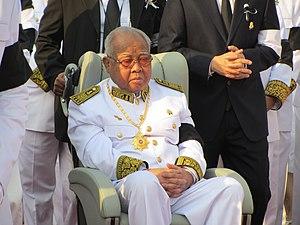
Le Parti du peuple cambodgien parfois appelé parti populaire cambodgien, est la formation politique actuellement au pouvoir au Cambodge.
Chea Sim est un homme politique cambodgien.